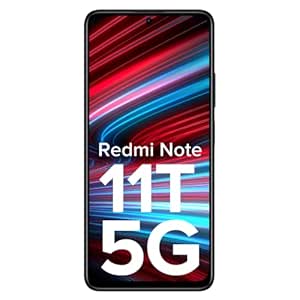
Redmi Note 11T 5G (Matte Black
Category: Electronics
Price: 16999 (list price: 20999)
Rating: 4.1 (31,822 ratings)
About this product: Processor: MediaTek Dimensity 810 Octa-core 5G processor based on 6nm process with HyperEngine 2.0 and clock speed up to 2.4GHz;|Display: 6.6 inch FHD+ (2400x1080) Dot display with 90Hz high refresh rate and adaptive refresh rate technology; 240Hz touch sampling rate;|Camera: 50MP High resolution primary camera f/1.8 with 8MP Ultra-wide sensor| 16 MP Front camera|Battery: 5000mAh battery with 33W Pro fast charging support|Memory, Storage : 6GB LPDDR4X RAM | 128GB UFS2.2 Internal storage|Headphones jack:3.5mm,Display type:LCD,Operating system:MIUI 12.5 based on Android 11|Get 2 months of YouTube Premium free!